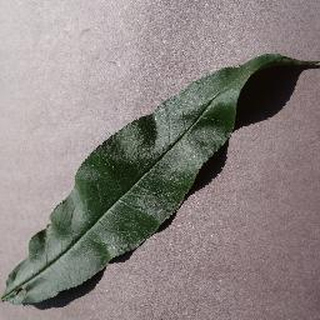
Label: healthy_peach